Earlonne Woods

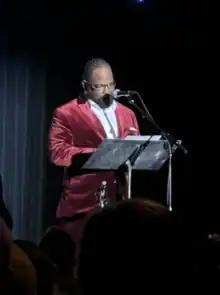

Earlonne Woods (born August 13, 1971) is an American podcaster and author, best known for co-hosting and co-founding the podcast "Ear Hustle" in 2017, and co-authoring the book "This Is Ear Hustle" in 2021. Woods helped create "Ear Hustle" while incarcerated at San Quentin State Prison. In November 2018, Woods' sentence was commuted by California governor Jerry Brown. In November 2024, Woods was pardoned by California governor Gavin Newsom. He was hired to continue co-hosting and producing the podcast after his release. In 2020, alongside his "Ear Hustle" co-hosts, he was a finalist for the Pulitzer Prize for Audio Reporting.